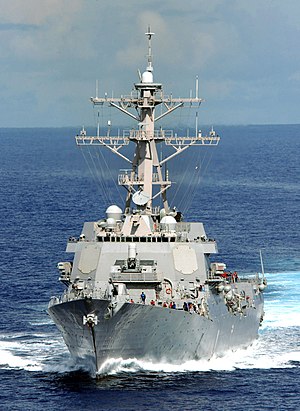
Destroyer
Amerikansk destroyer, USS Lassen
En destroyer er et hurtiggående krigsskib til beskyttelse af større enheder. Hovedarmeringen er missiler, kanoner og torpedoer.